Victor Talking Machine Company

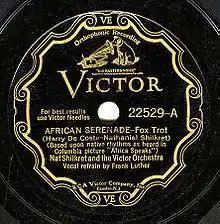
Victor "scroll" label used from 1926 to 1934, featuring the company's house band directed by Nathaniel Shilkret

In the early 1920s, the advent of radio as a home entertainment medium presented Victor and the entire record industry with new challenges. Not only was music becoming available over the air free of charge, but live radio broadcasts using high-quality microphones and heard over amplified receivers provided sound that was startlingly more clear and realistic than any contemporary phonograph record. Eldridge Johnson and Victor's senior executives were initially dismissive of the encroachments of radio, but after plummeting sales and their apathy and resistance of radio and electrical recording brought the company to the brink of bankruptcy in 1925, Victor switched from the acoustical or mechanical method of recording to the new microphone-based electrical system developed by Western Electric. Victor called its version of the improved fidelity recording process "Orthophonic", and marketed a new line of phonographs referred to as "Orthophonic Victrolas", scientifically developed by Western Electric to play these new records. Victor's first electrical recordings, issued in the spring of 1925 were not advertised as such; in order to create an extensive catalog of records made by the new process to satisfy anticipated demand, and to allow dealers time to liquidate their stocks of old-style Victrolas, Victor and its longtime rival, Columbia Records, agreed to keep electrical recording secret until the autumn of 1925. Then, with the company's largest advertising campaign to date, Victor publicly announced the new technology and introduced its new records and the Orthophonic Victrola on November 2, 1925, dubbed "Victor Day".